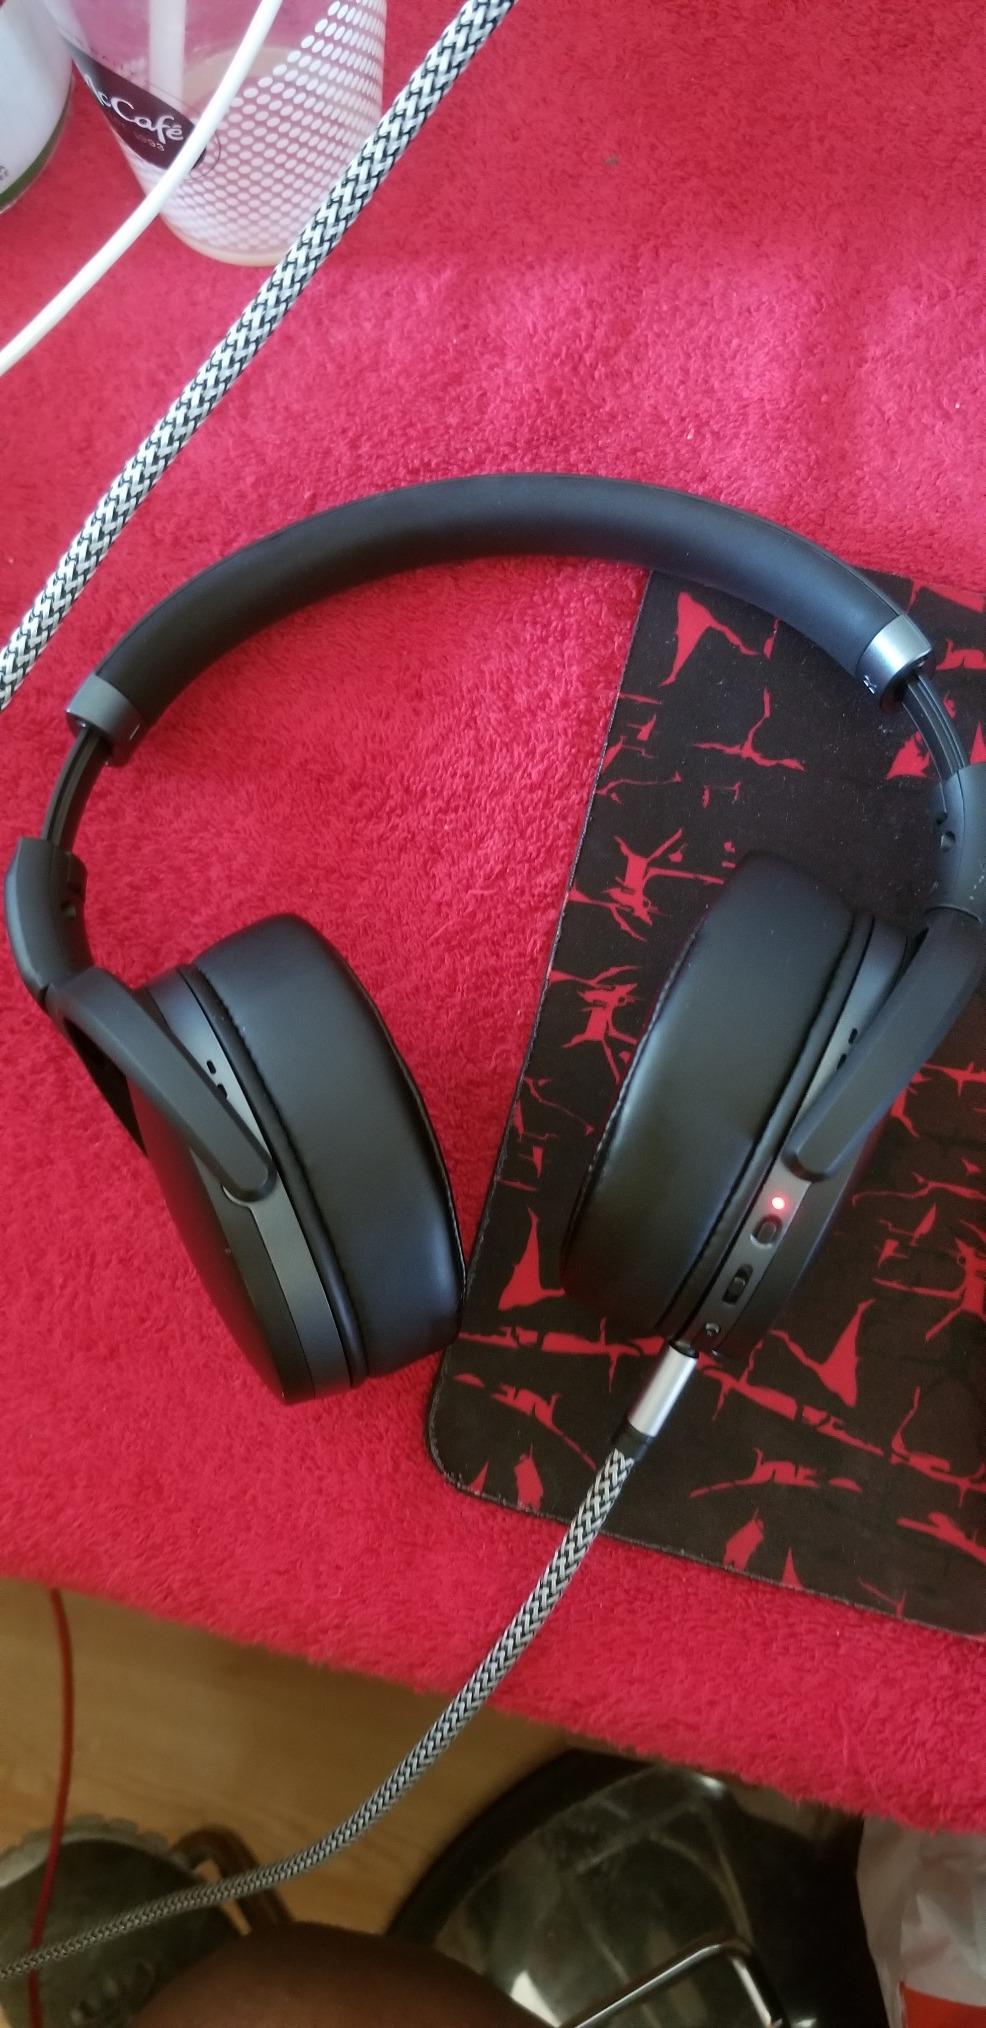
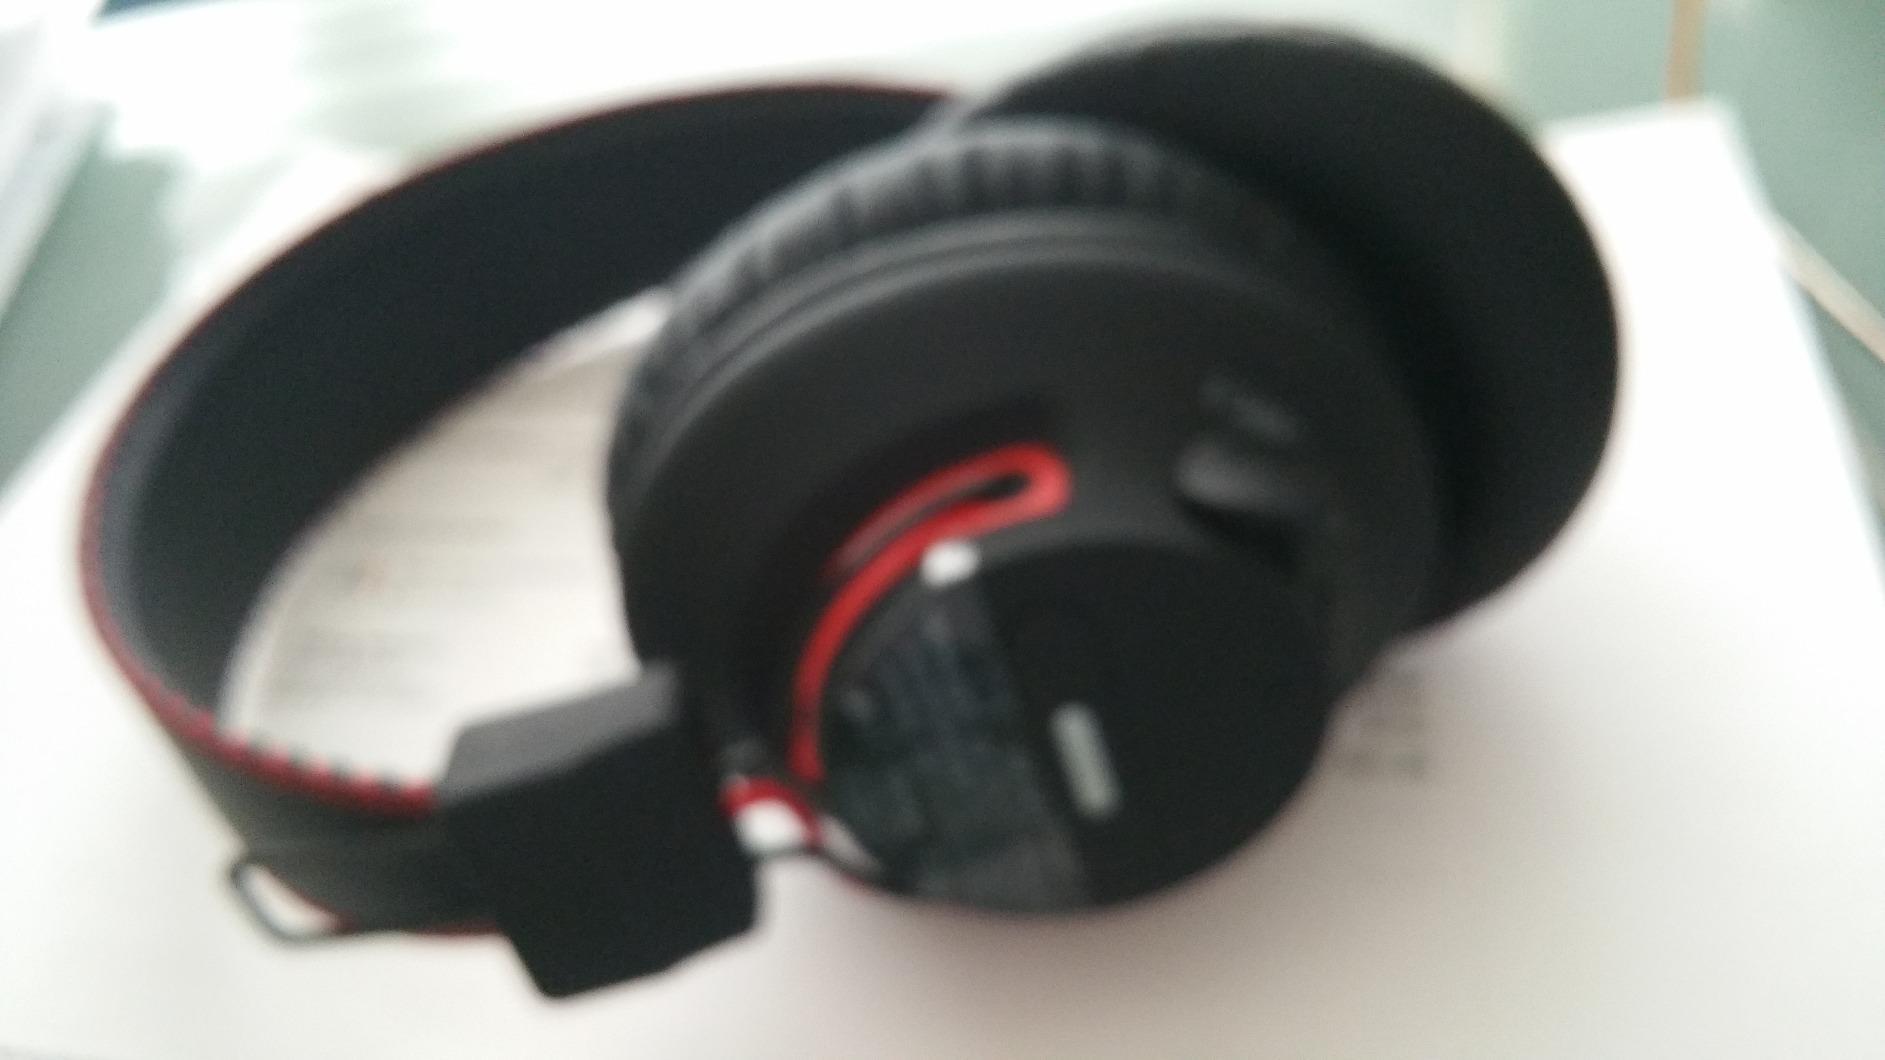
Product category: headphones
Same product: no